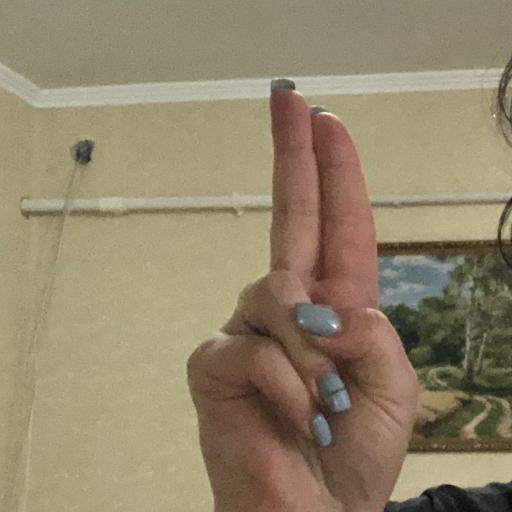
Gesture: two_up